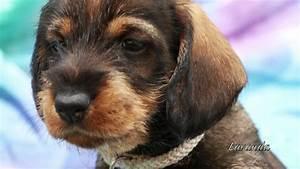
dog